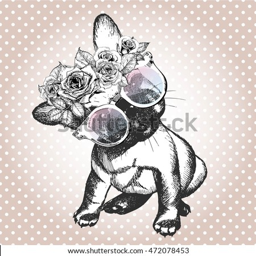
vector portrait of dog , wearing the floral wreath and sunglasses .